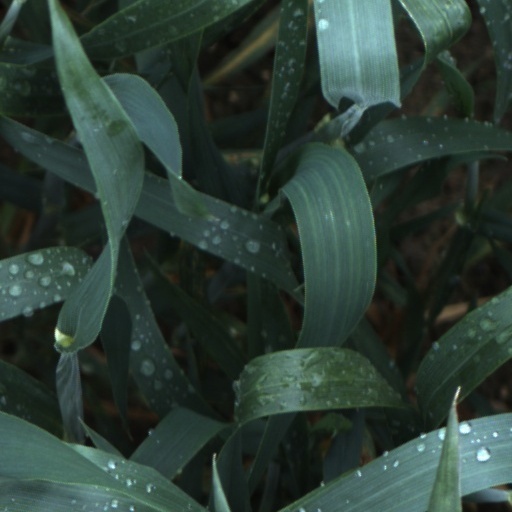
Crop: wheat